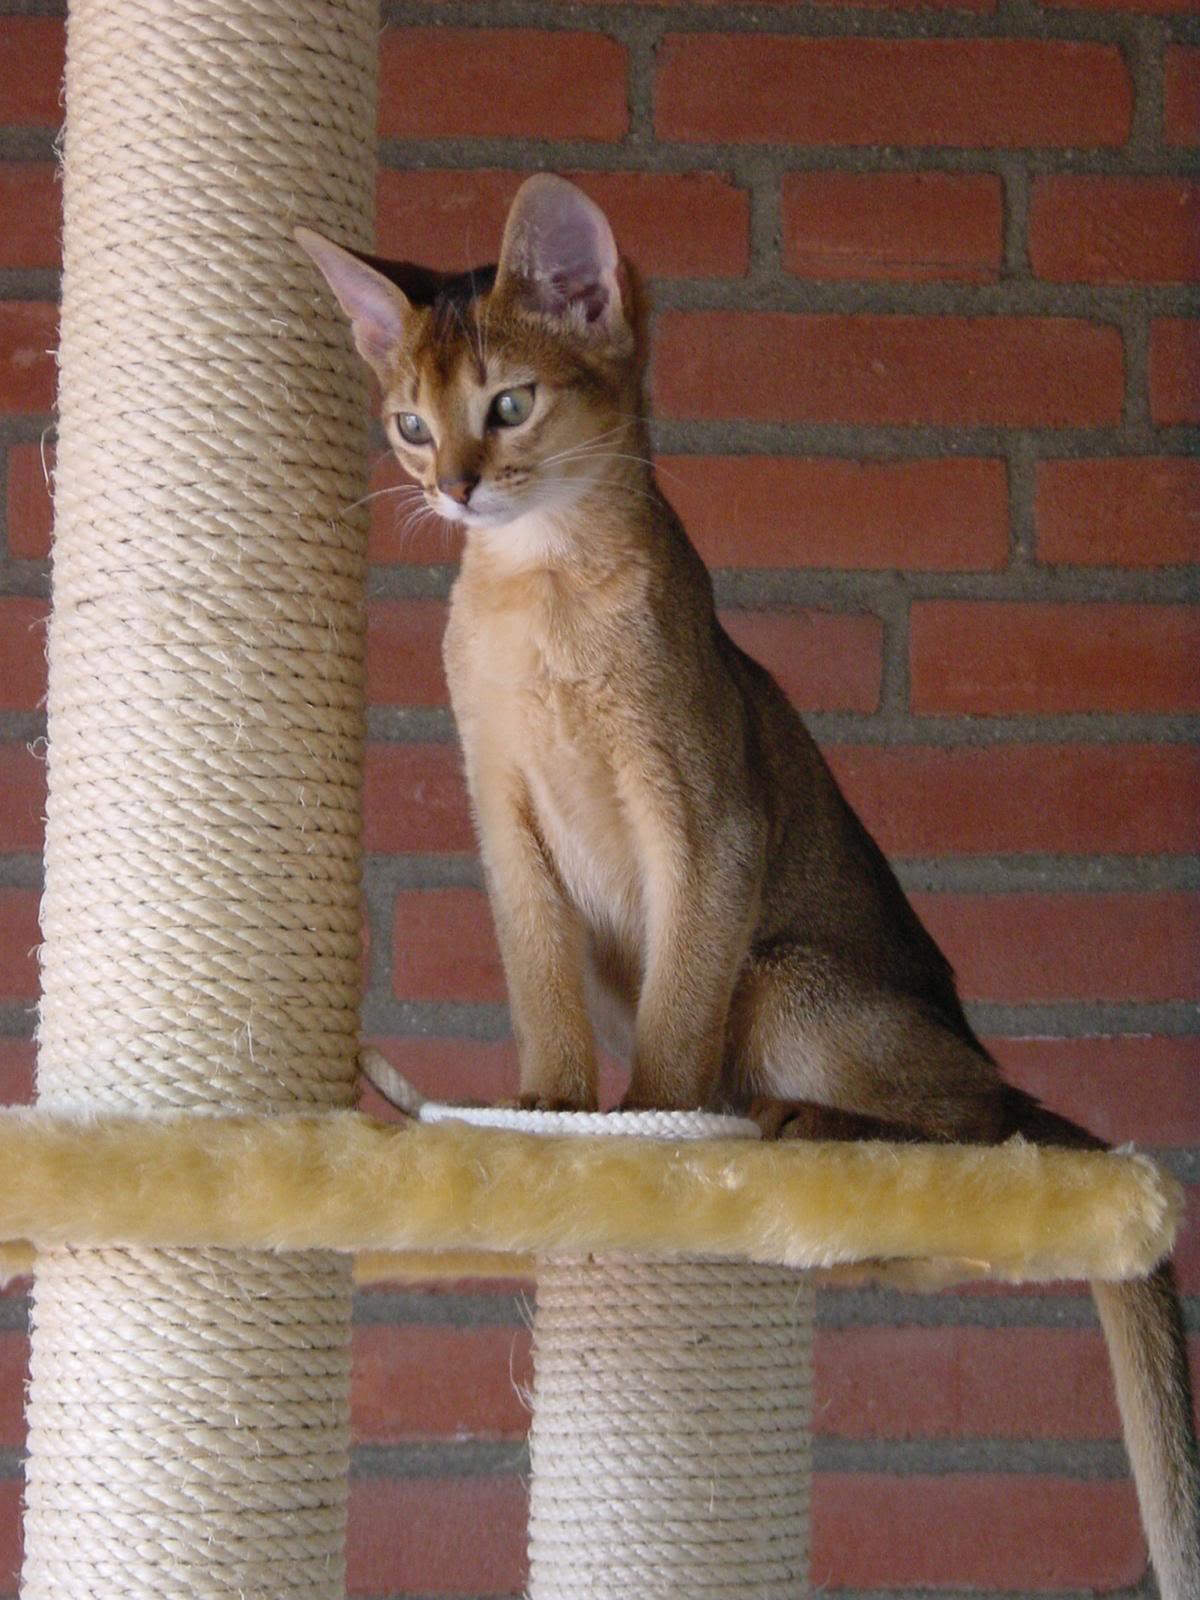
Breed: Abyssinian